Jan Cremers

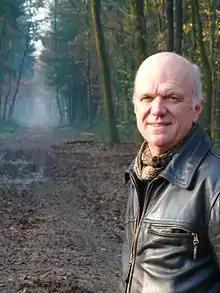
Jan Cremers (2007)

Jan M.B. Cremers (May 3, 1952 Limbricht) is a Dutch sociologist and former politician of the Labour Party (PvdA) who served as a Member of the European Parliament from 2008 until 2009.